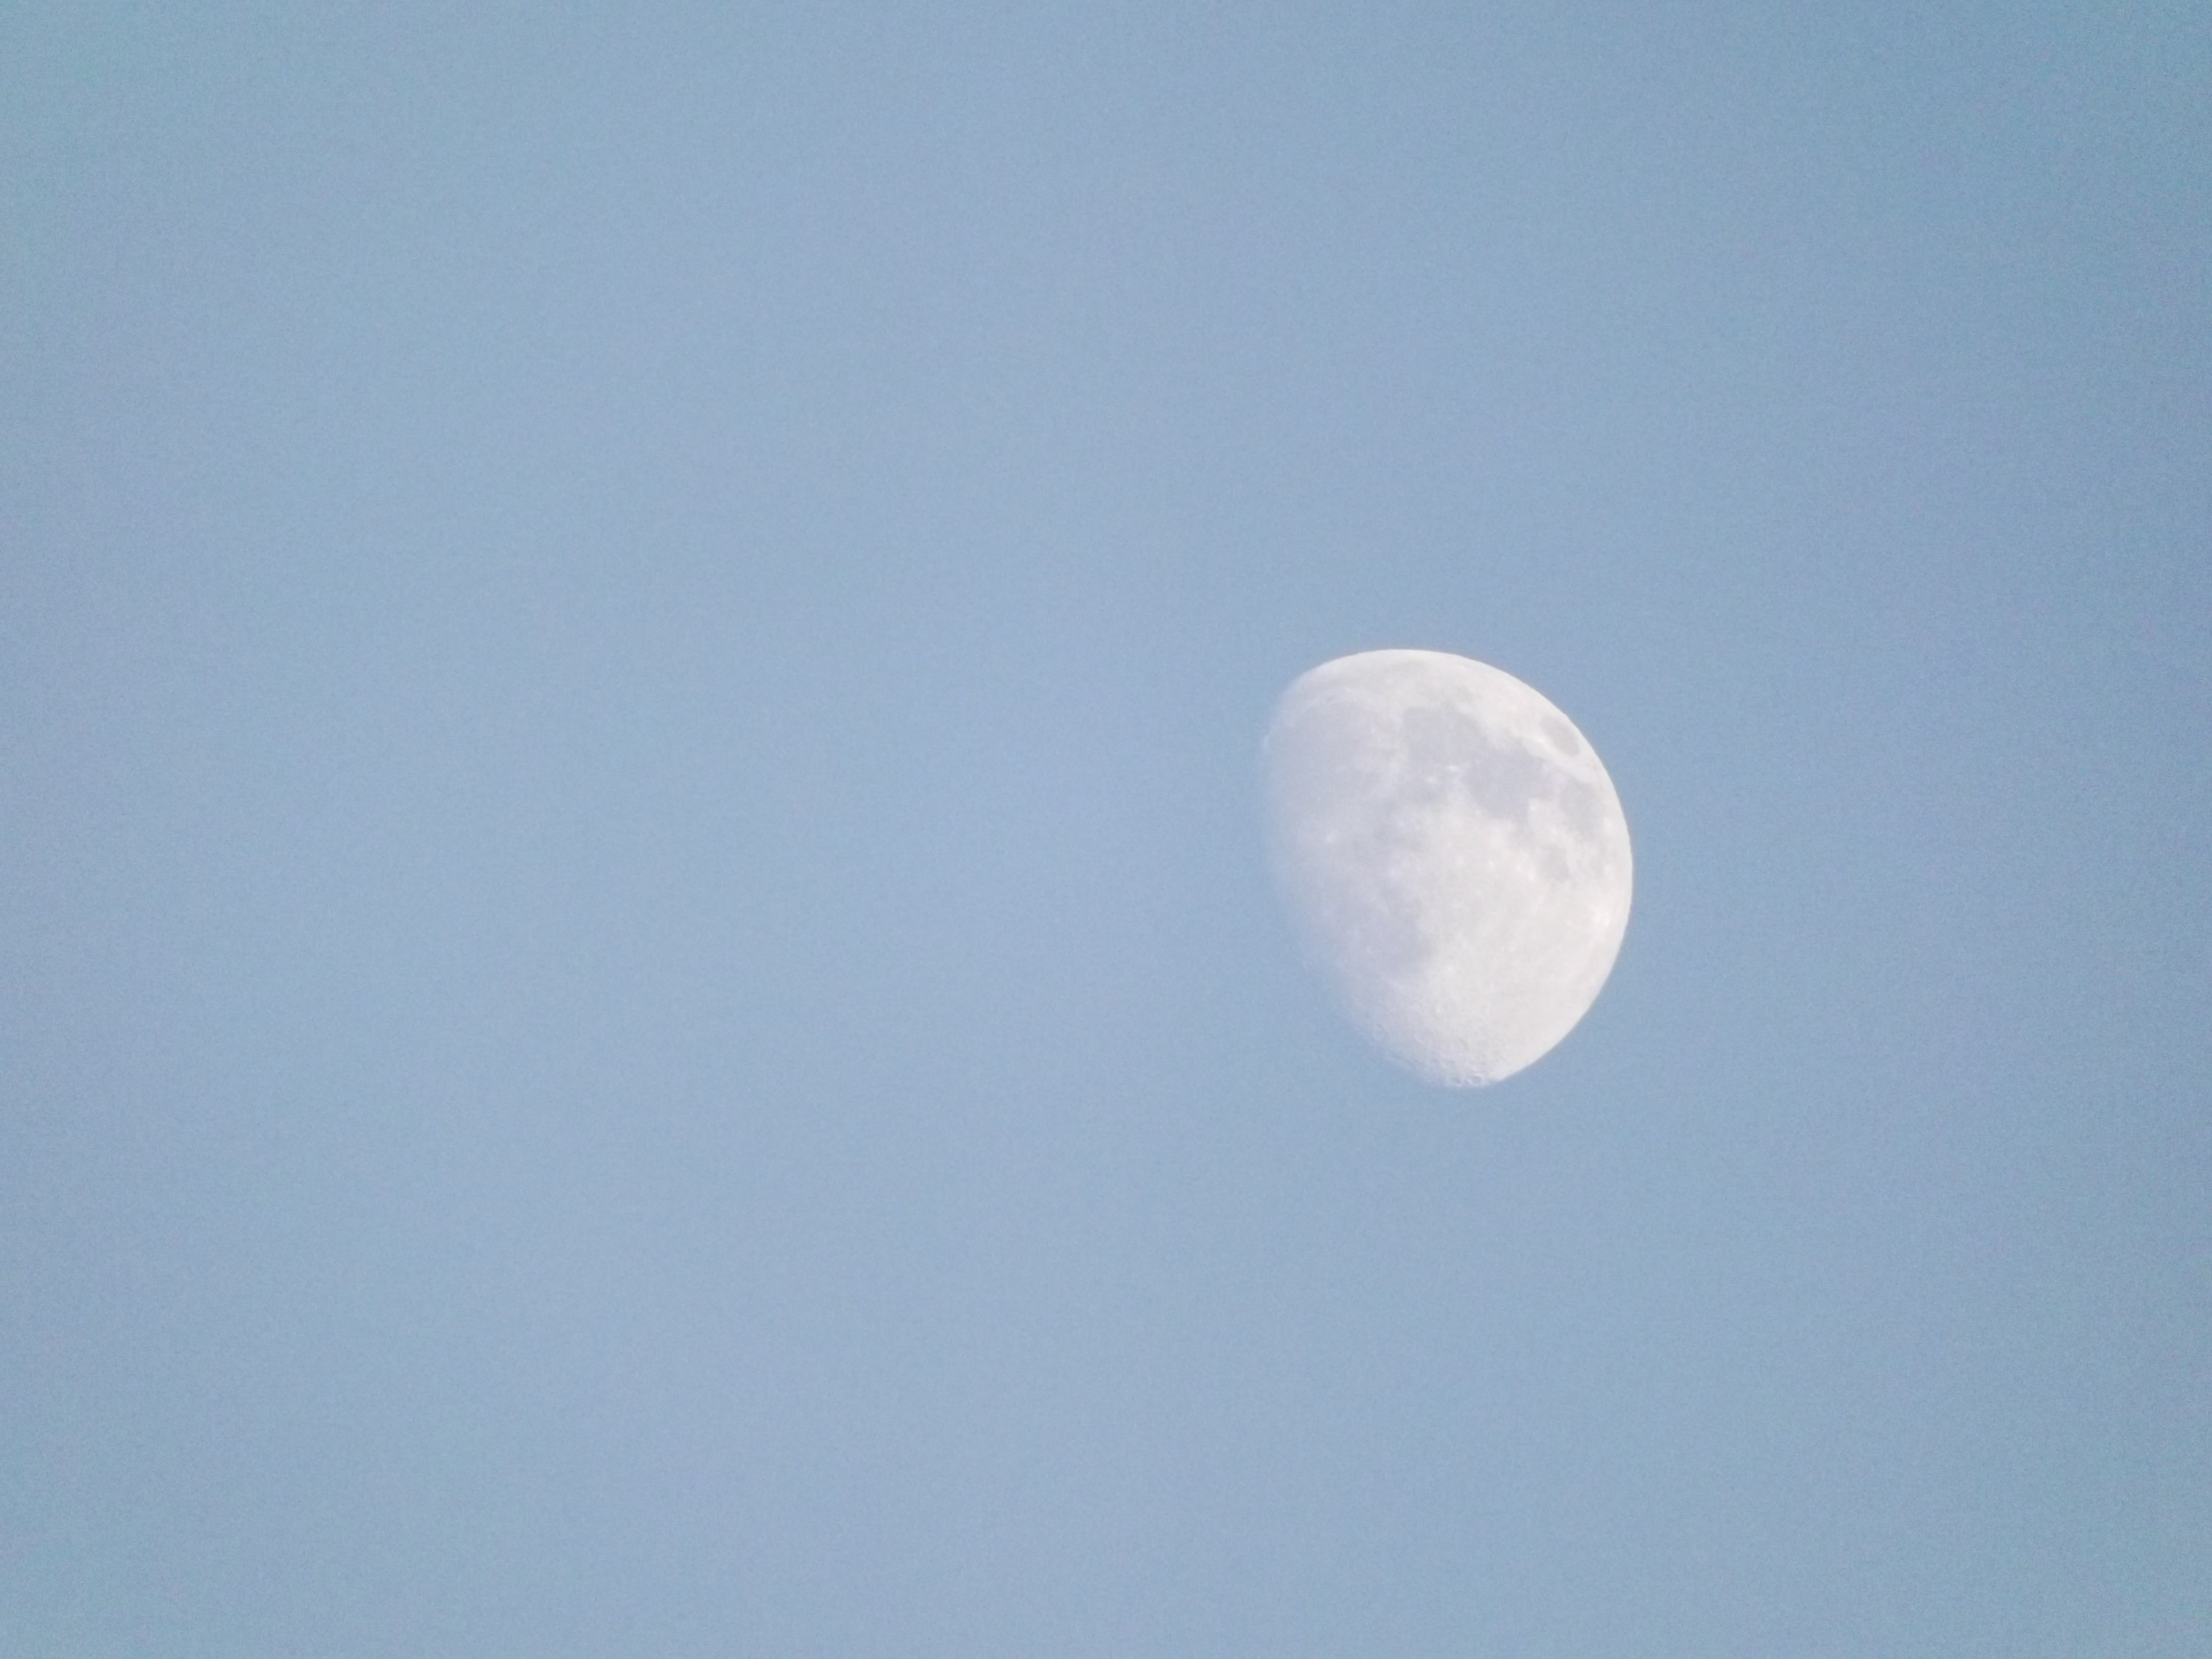
cloud, sky, atmosphere, moon, moonlight, daylight, lunar, magical, astronomical object, atmosphere of earth, daylight moon